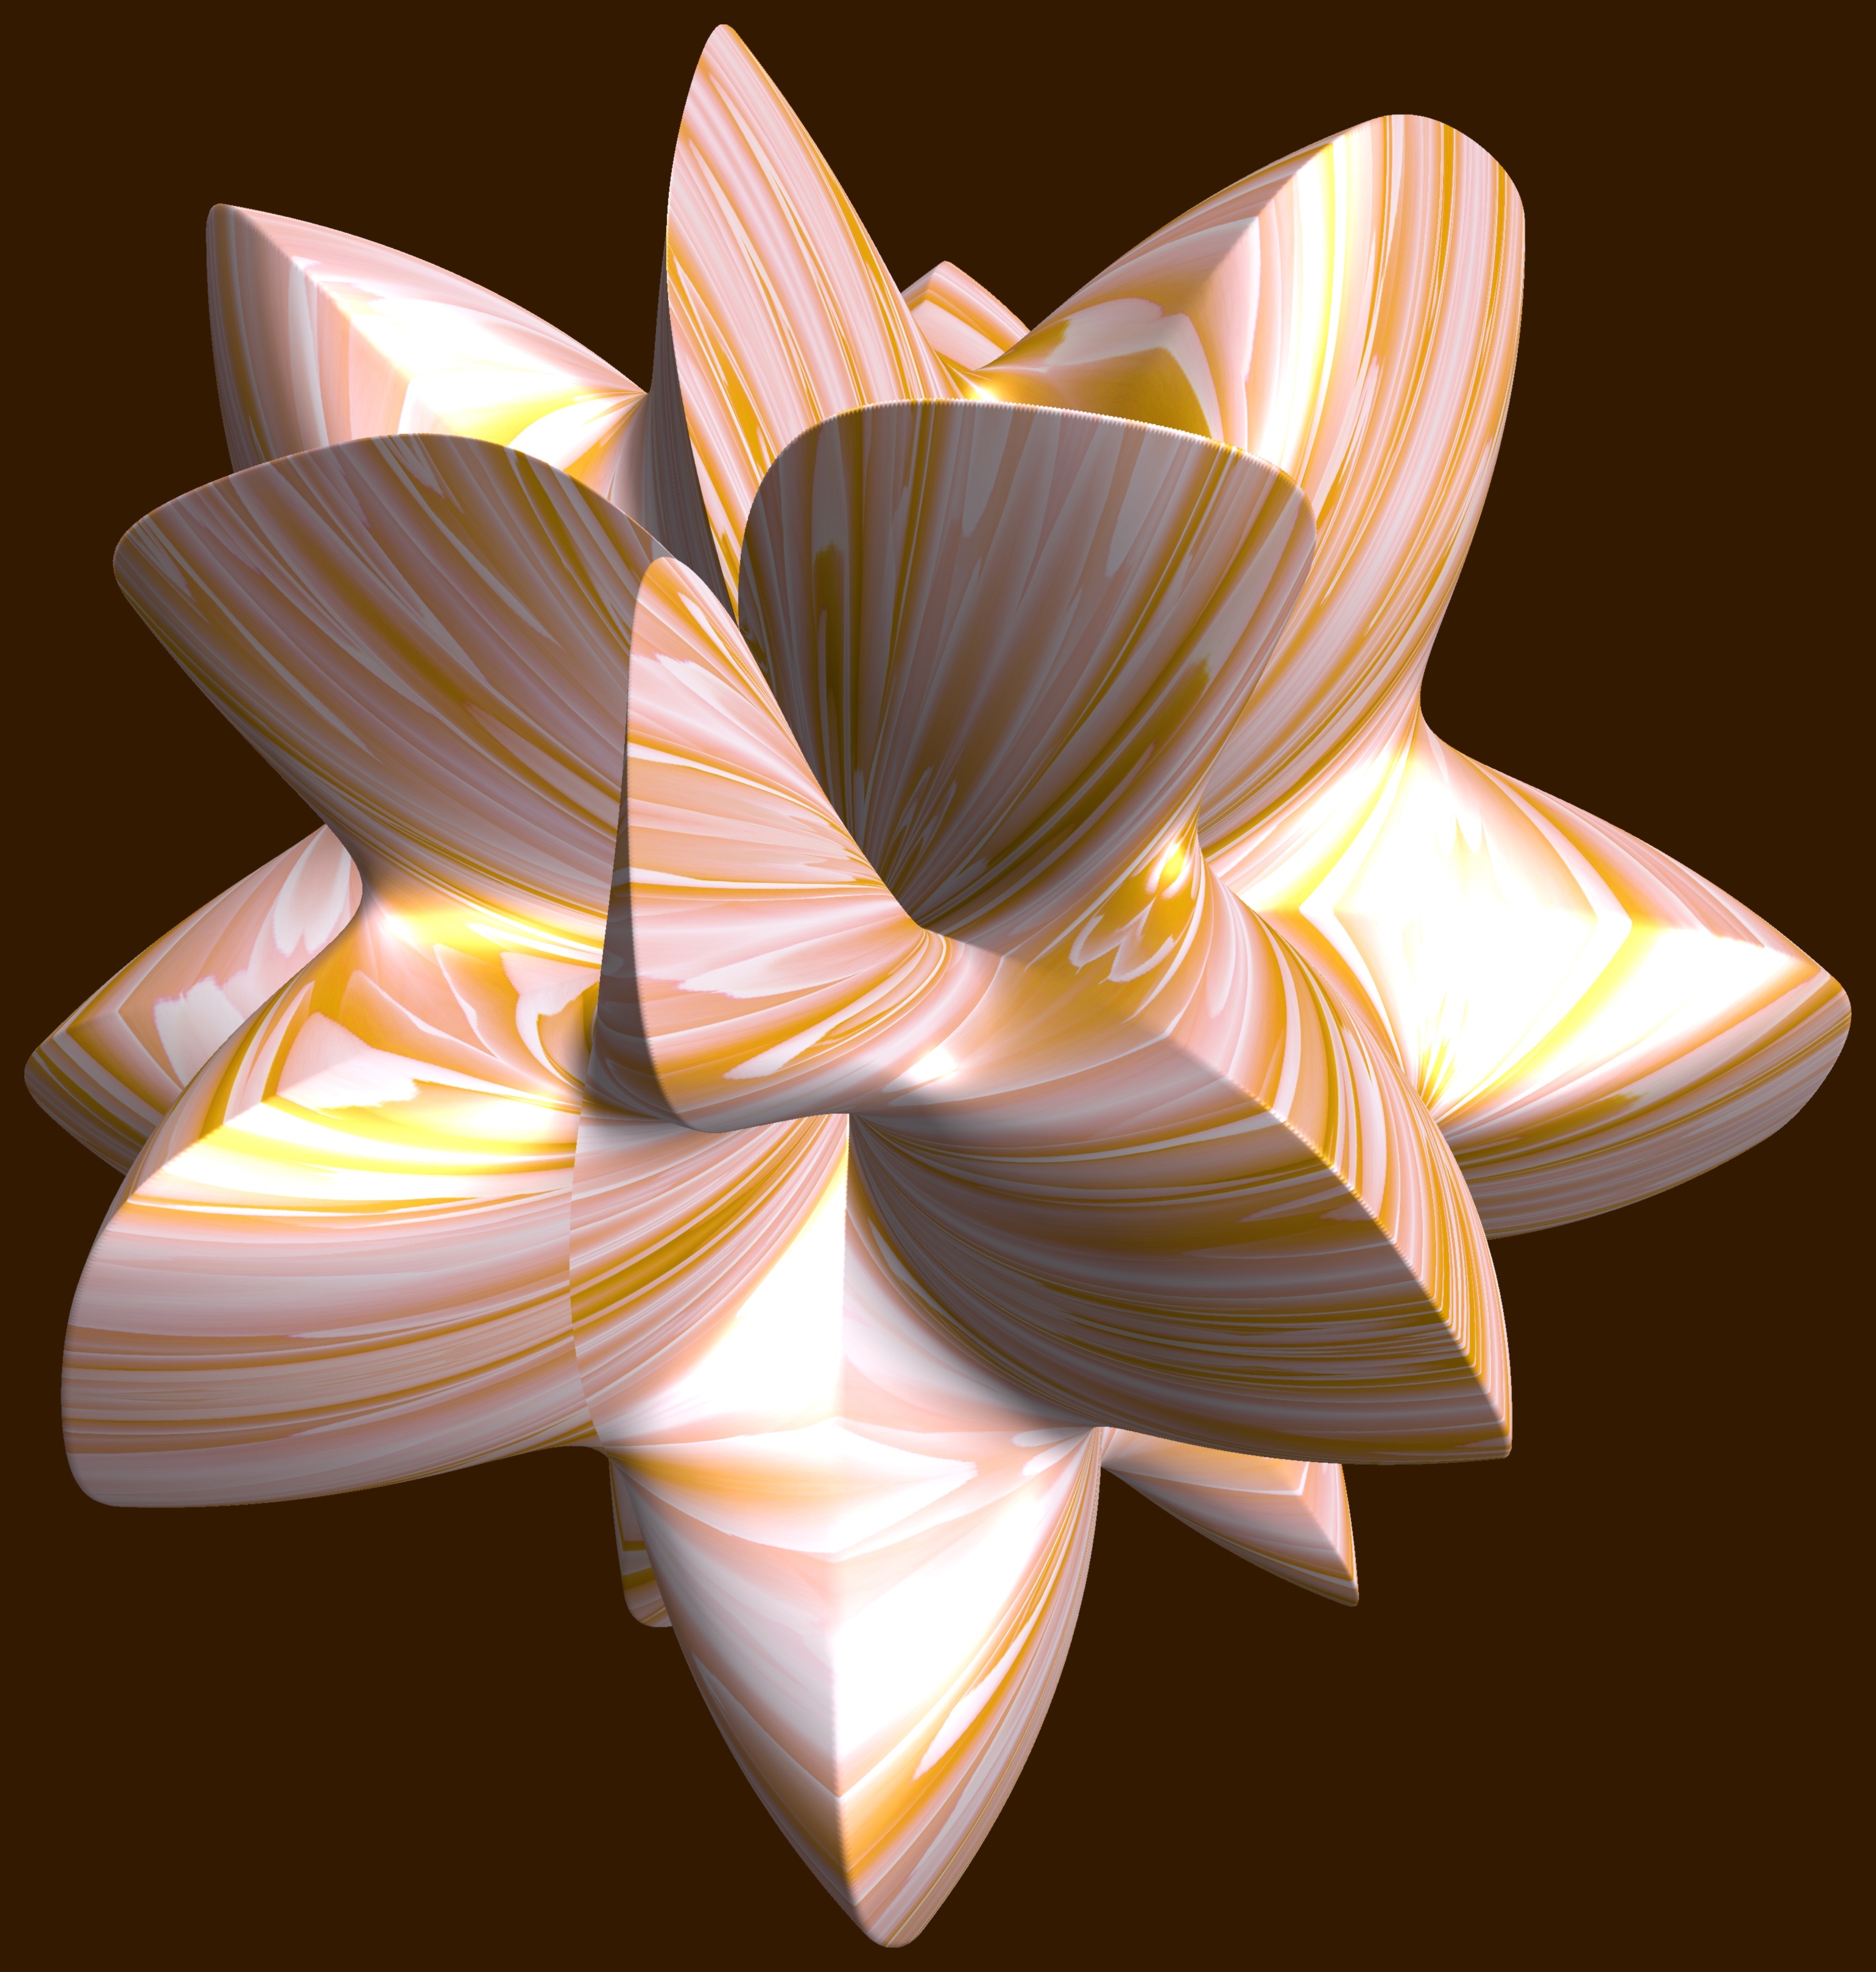
abstract, structure, plant, texture, flower, petal, pattern, geometry, yellow, sculpture, illustration, design, symmetry, 3d, graphic, lily, shape, mathematica, cg, code, program, algorithm, mapping, geometricsculpture, sphericalplot3d, flowering plant, land plant